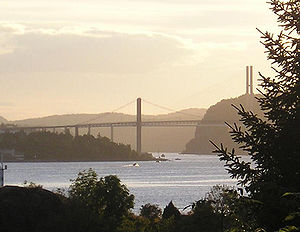
Breviksbroen
Breviksbroen set fra Bjørkøya. Bagved ses tårnene til Grenlandsbroen.
Breviksbrua er en hængebro over mundingen af Frierfjorden mellem kommunerne Bamble og Porsgrunn i Vestfold og Telemark fylke i Norge. På vestsiden, i Bamble, ligger Stathelle, og på østsiden ligger Brevik i Porsgrunn. Broen er 677 meter lang, og hovedspændet er 272 meter. Broen har en gennemsejlingshøjde på 45 meter.